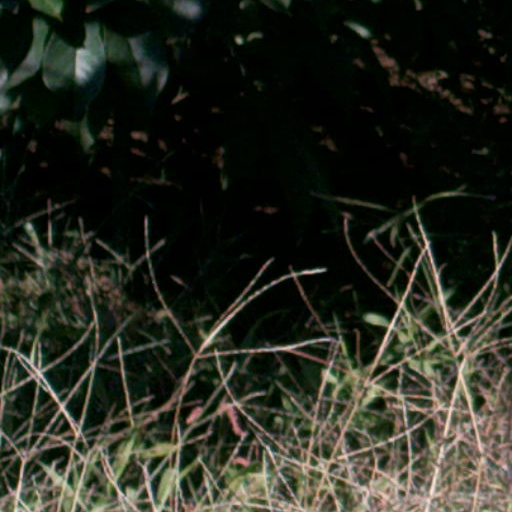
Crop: cassava